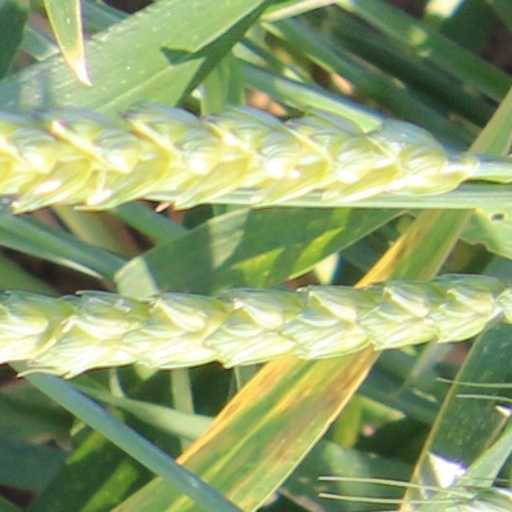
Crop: wheat